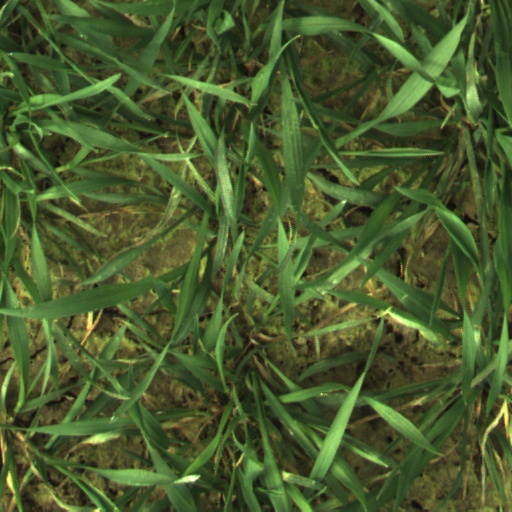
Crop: wheat